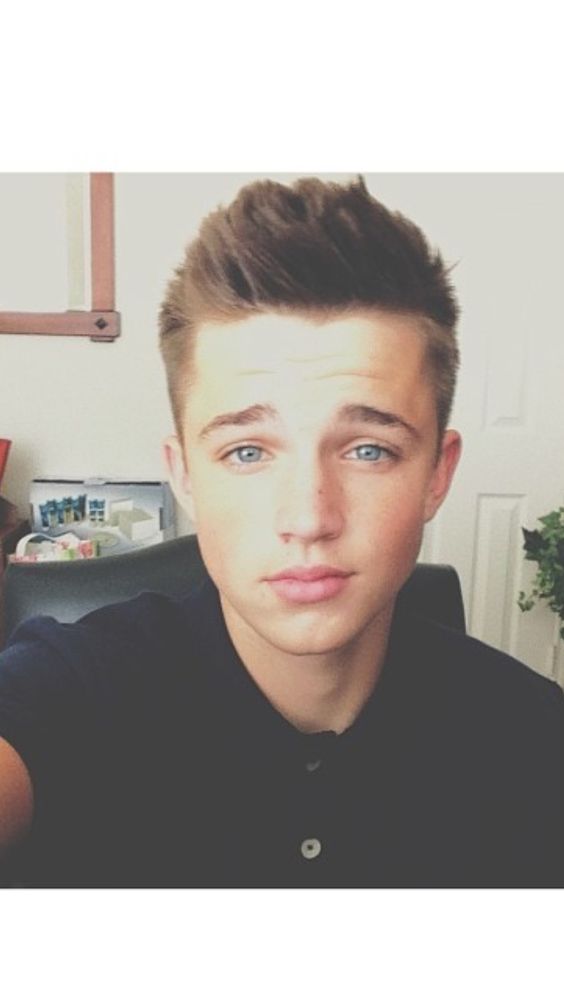
Label: Colored